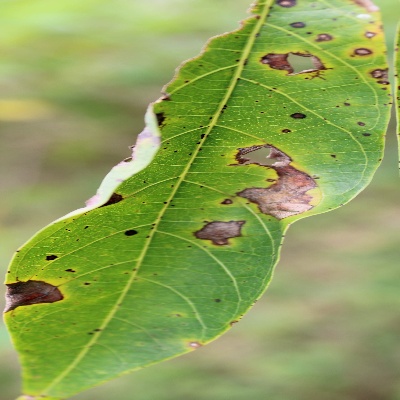
Crop: Cassava
Condition: brown spot